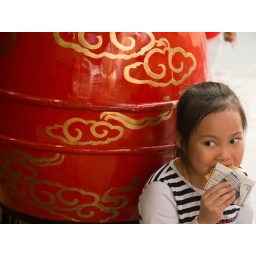
girl eating by a lacquer drum in Hanoi Vietnam